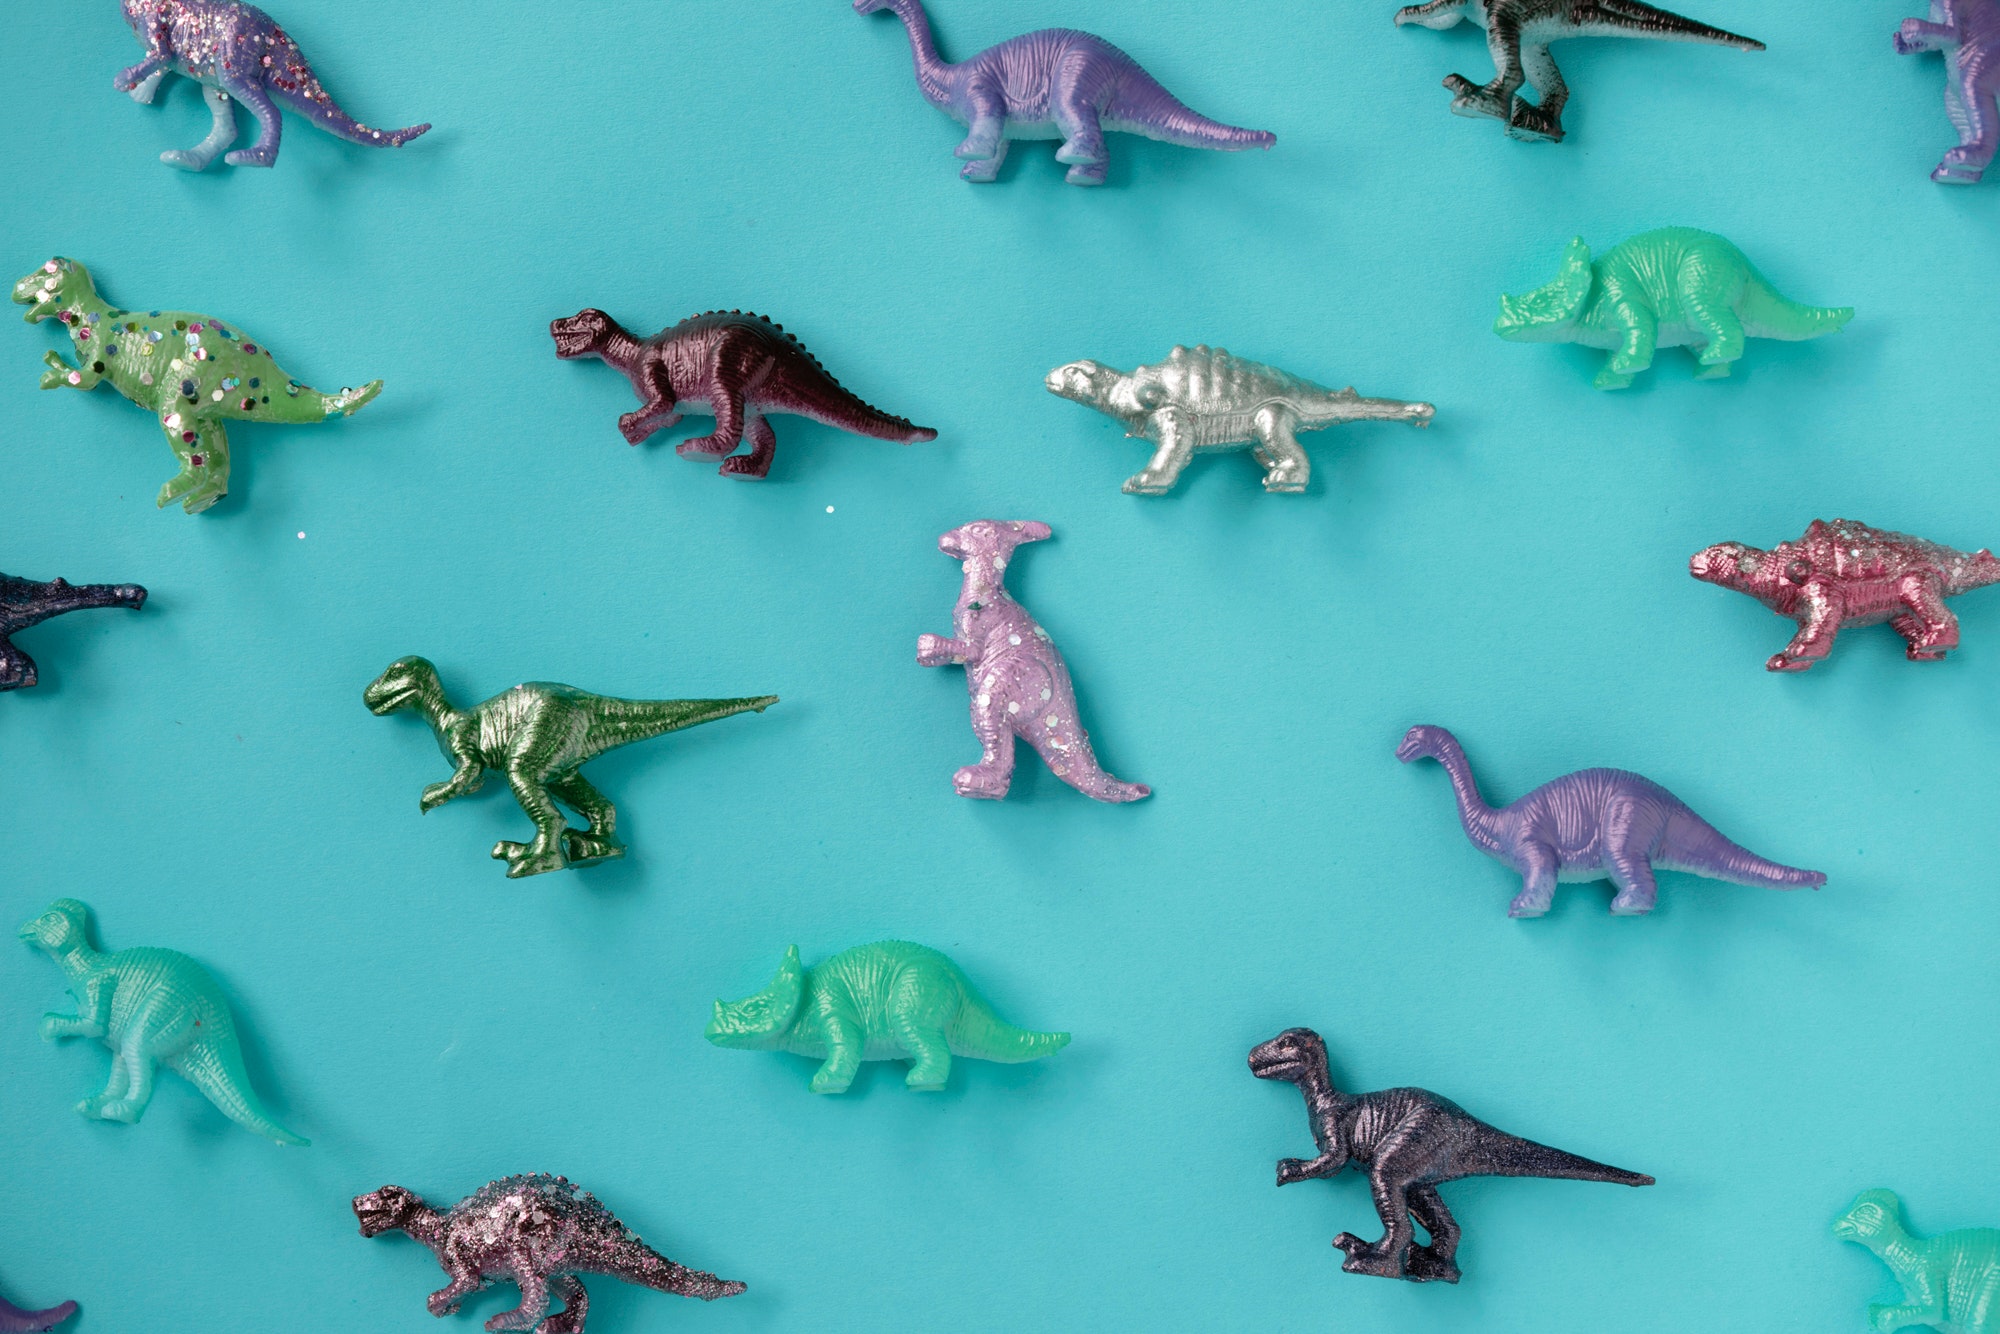
fauna, organism, marine biology, fish, starfish